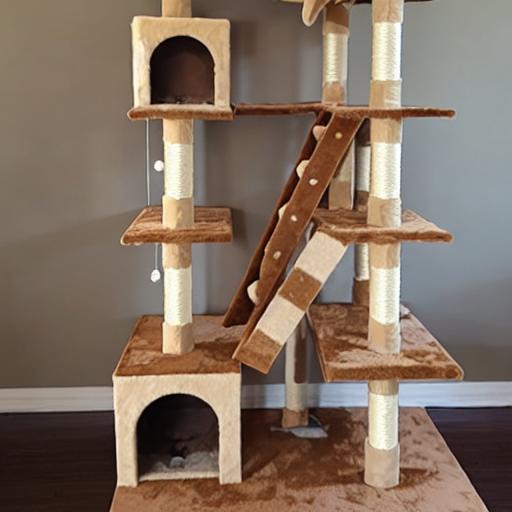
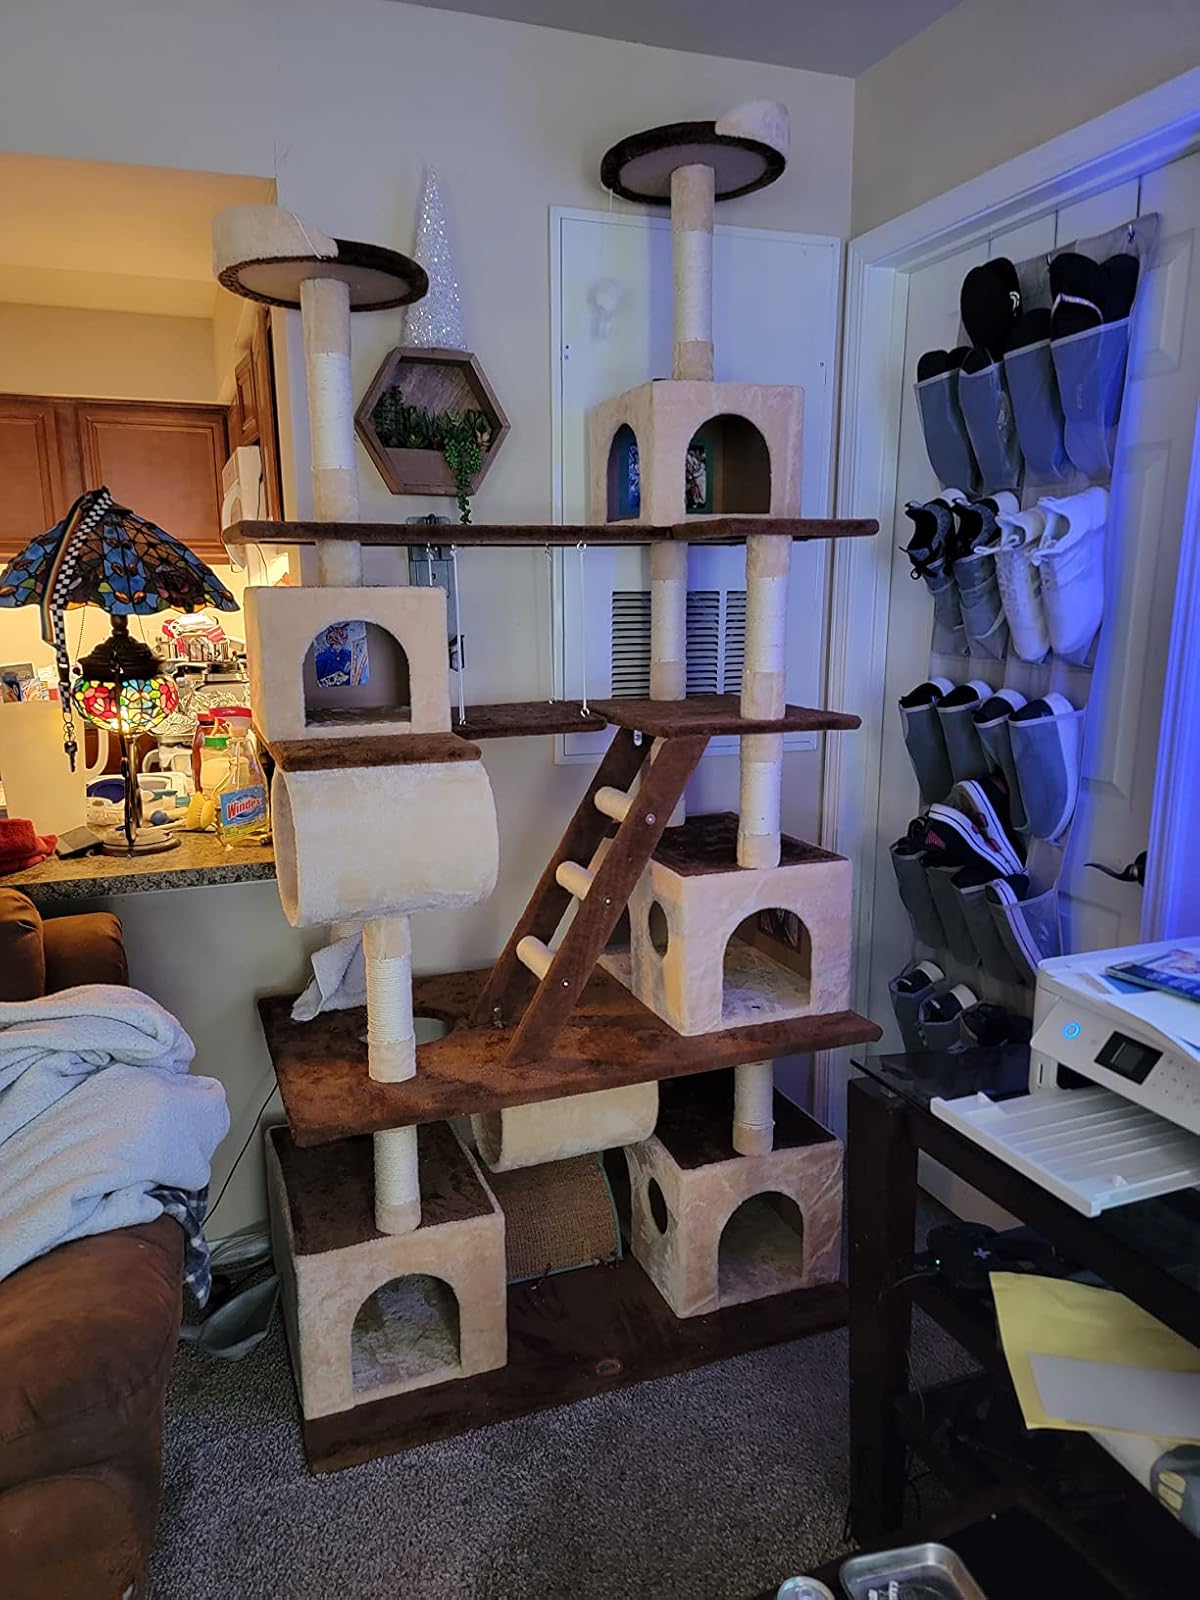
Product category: items_cat tree
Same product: no